Zihlbrücke railway station

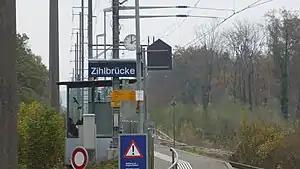
The station platform in 2018

Zihlbrücke railway station is a railway station in the municipality of Gampelen, in the Swiss canton of Bern. It is an intermediate stop serving as a request stop on the standard gauge Bern–Neuchâtel line of BLS AG. The station takes its name from the river Thielle which the railway line crosses into the Canton of Neuchâtel immediately to the west.